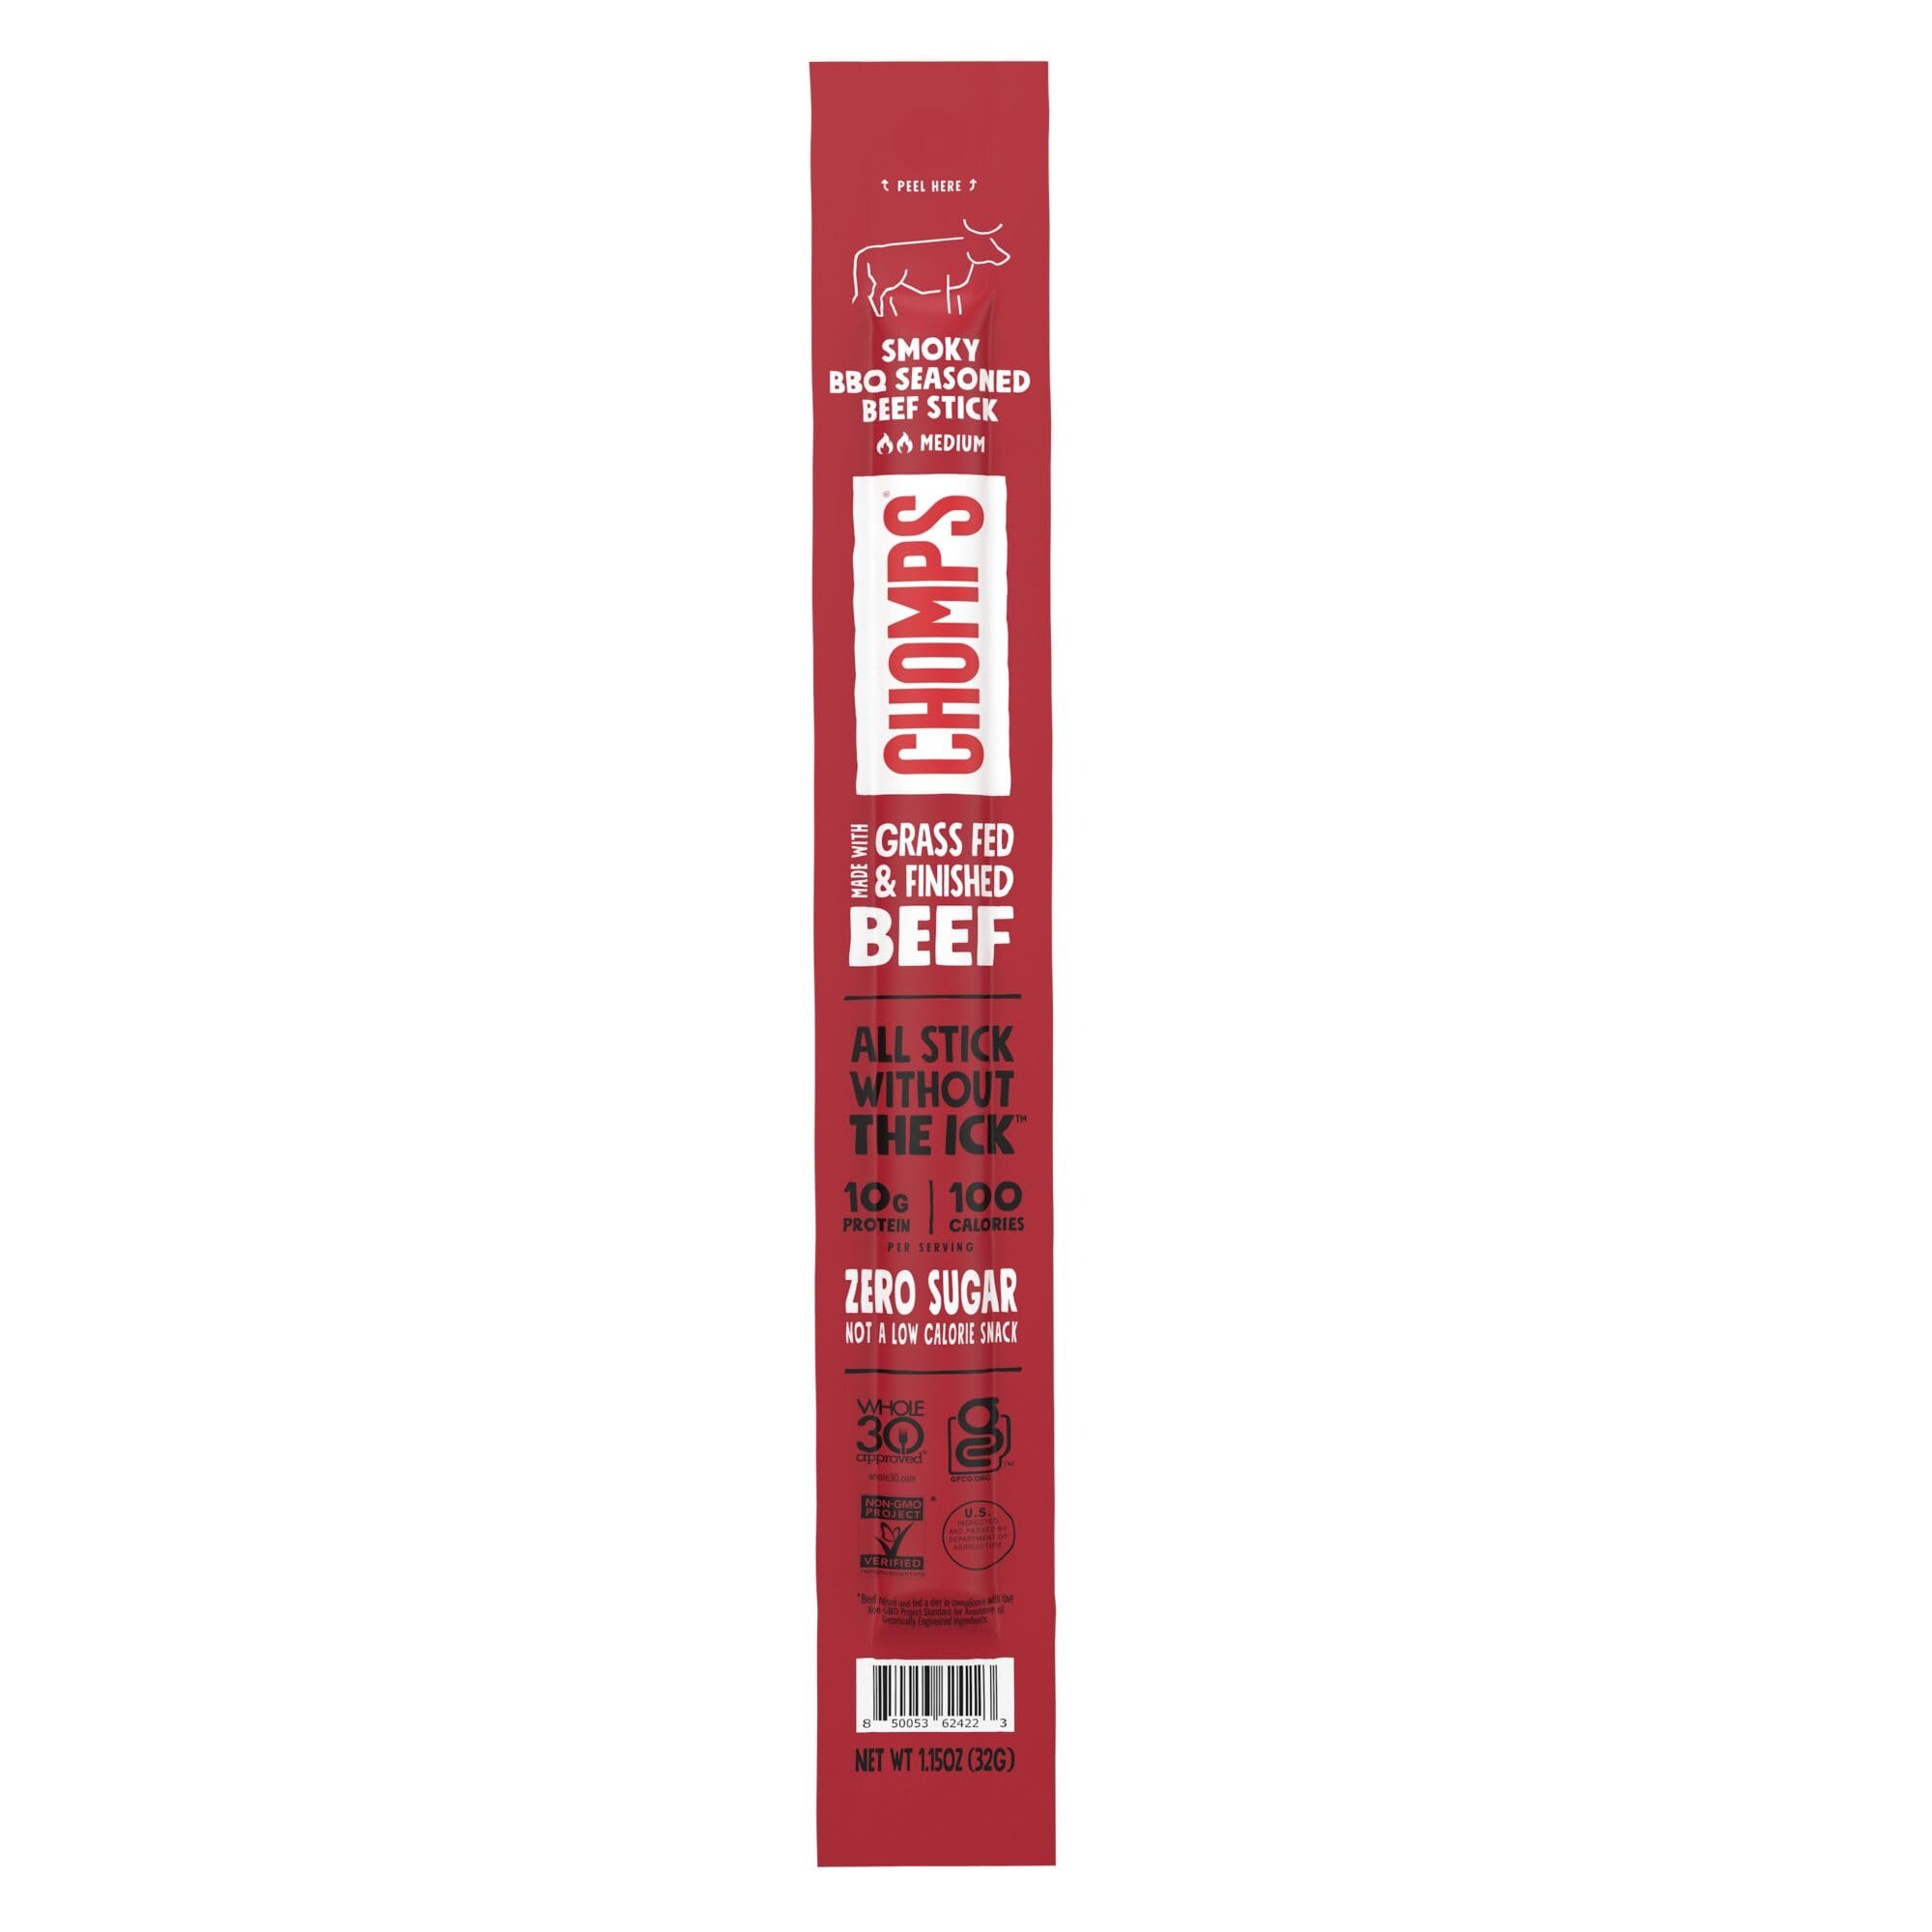
Item Name: CHOMPS Smoky BBQ Beef Stick, 1.15 OZ
Bullet Point 1: Total Snackage: Each satisfying 1.15 oz Smoky BBQ Seasoned Beef Jerky snack stick is made with high quality, real ingredients, has 10 grams of protein, zero sugar, and just 100 calories. The perfect snack you can feel good about anytime, anywhere.
Bullet Point 2: Convenience Meets Quality: Our commitment to quality shines through with 100% grass-fed and finished beef. Whether you're hitting the trails, at the office, or simply need a quick boost of energy between meals, Chomps offers the perfect blend of convenience and quality.
Bullet Point 3: Bold Flavors: Our Smoky BBQ seasoned beef meat sticks are seasoned with bold smoky BBQ spice blend of onion powder, garlic powder, chili powder, red pepper, tomato powder, and cherry powder. The result? A delicious spiced, smoked, and sugar-free meat snack we can’t wait for you to try.
Bullet Point 4: Nutrition your taste buds understand: Nourishing snack that's as friendly to your body as your taste buds. Keto Friendly, Whole30 approved, Paleo, Certified Gluten Free, Non-GMO, plus free from the top 9 allergens.
Bullet Point 5: As a minority, family-owned and operated healthy snacking brand, Chomps is made from the highest-quality proteins with no hidden, harmful ingredients. Our mission is to inspire, educate, and fuel our community with accessible, real food that doesn't compromise on taste.
Product Description: When it comes to healthy snacks, it’s hard to beat jerky - but only if it’s made right. It’s important to remember that not all jerkies are made equal. There are plenty of popular brands out there that are loaded with questionable ingredients, many of which cancel out any nutritional benefits. Here at Chomps, we do things differently. By going back to basics, we cook up high-quality jerky snacks than you can enjoy anytime, guilt-free. We start with only a few ingredients, such as 100% Grass-Fed Non-GMO Beef or Venison and a handful of natural spices. We blend them together to create filling, tasty treats. Each and every one of Chomps’ products are filled with 10-12g of protein, more than most typical jerky sticks. They’re also made with no added sugars and no gluten, making them perfect Paleo, Whole30 and Keto snacks. Our snack sticks have no MSG or nitrates, no fillers, no binders, and no added preservatives. Because we use celery juice to make our jerky stay fresh, you needn’t worry about synthetic preservation ingredients that could put your health at risk. Additionally, our jerky sticks have less salt than most of those made by other commercial manufacturers. All of this means that our jerky is as natural as it gets! If you’re looking for a delicious on-the-go snack that’s packed with both protein and flavor, chomp into Chomps!
Value: 1.0
Unit: Count

Price: 3.8